Susanna and the Elders (Rembrandt)

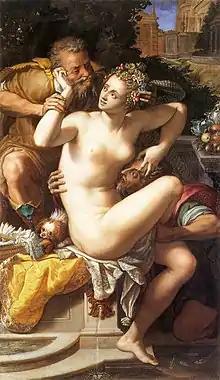
Alessandro Allori, "Susanna and The Elders," 1561

The painting depicts the story of Susanna from the Catholic tradition. Susanna and the Elders was a relatively common Biblical scene for artists to depict, and there are examples from many past artists, Pieter Lastman being a notable example. Traditionally this story was interpreted as being about God's faithfulness and justice; when Susanna is wrongfully accused and facing execution, she prays and is saved by the wise plan that Daniel comes up with to test the elders' testimony. Artists painting this scene usually infused it with eroticism, presenting Susanna in a tantalizing manner. Most depictions of this story portray Susanna as a temptress or a Venus like figure. This is particularly visible in Alessandro Allori's version of Susanna, for example, where she almost seems to be cavorting with the men rather than trying to get away. In others, such as Lastman's, the elders' intrusion is seen as more of a minor annoyance, rather than an assault. Rembrandt's piece, however, favors a more grounded telling of the story, without the added allure, focusing on the moral aspect and Susanna as a victim.